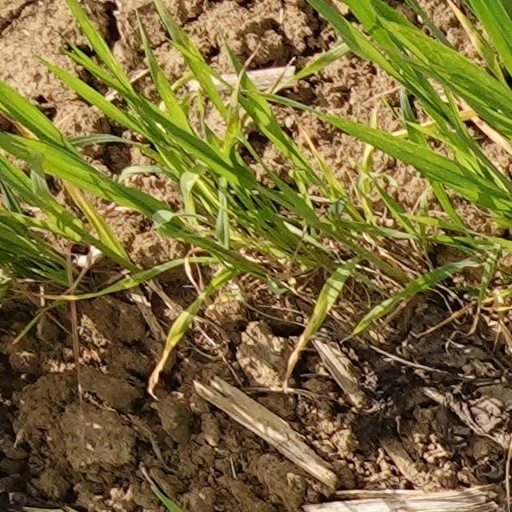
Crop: wheat